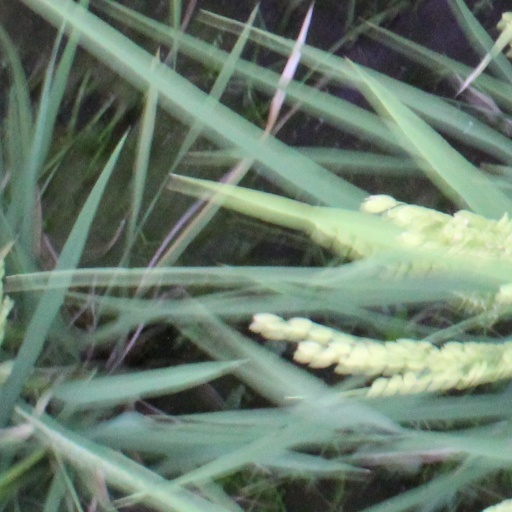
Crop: rice